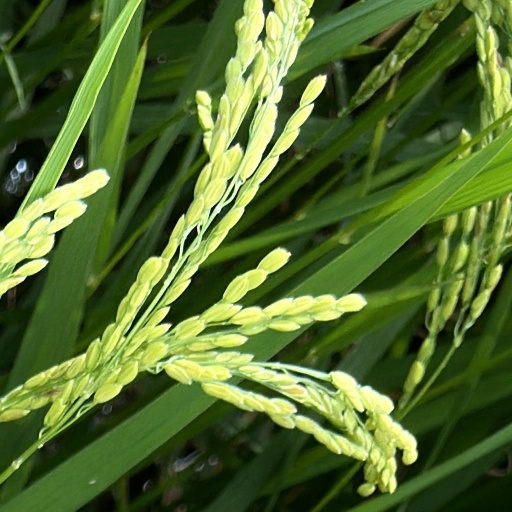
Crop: rice